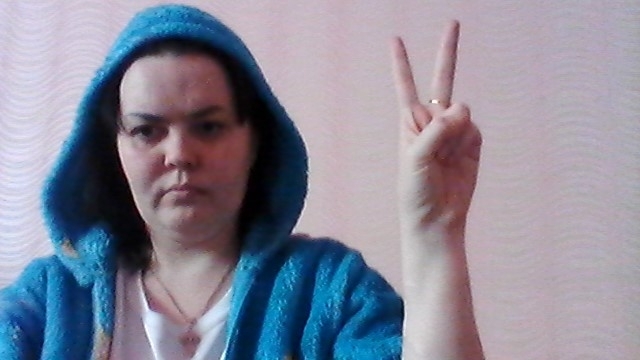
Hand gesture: peace